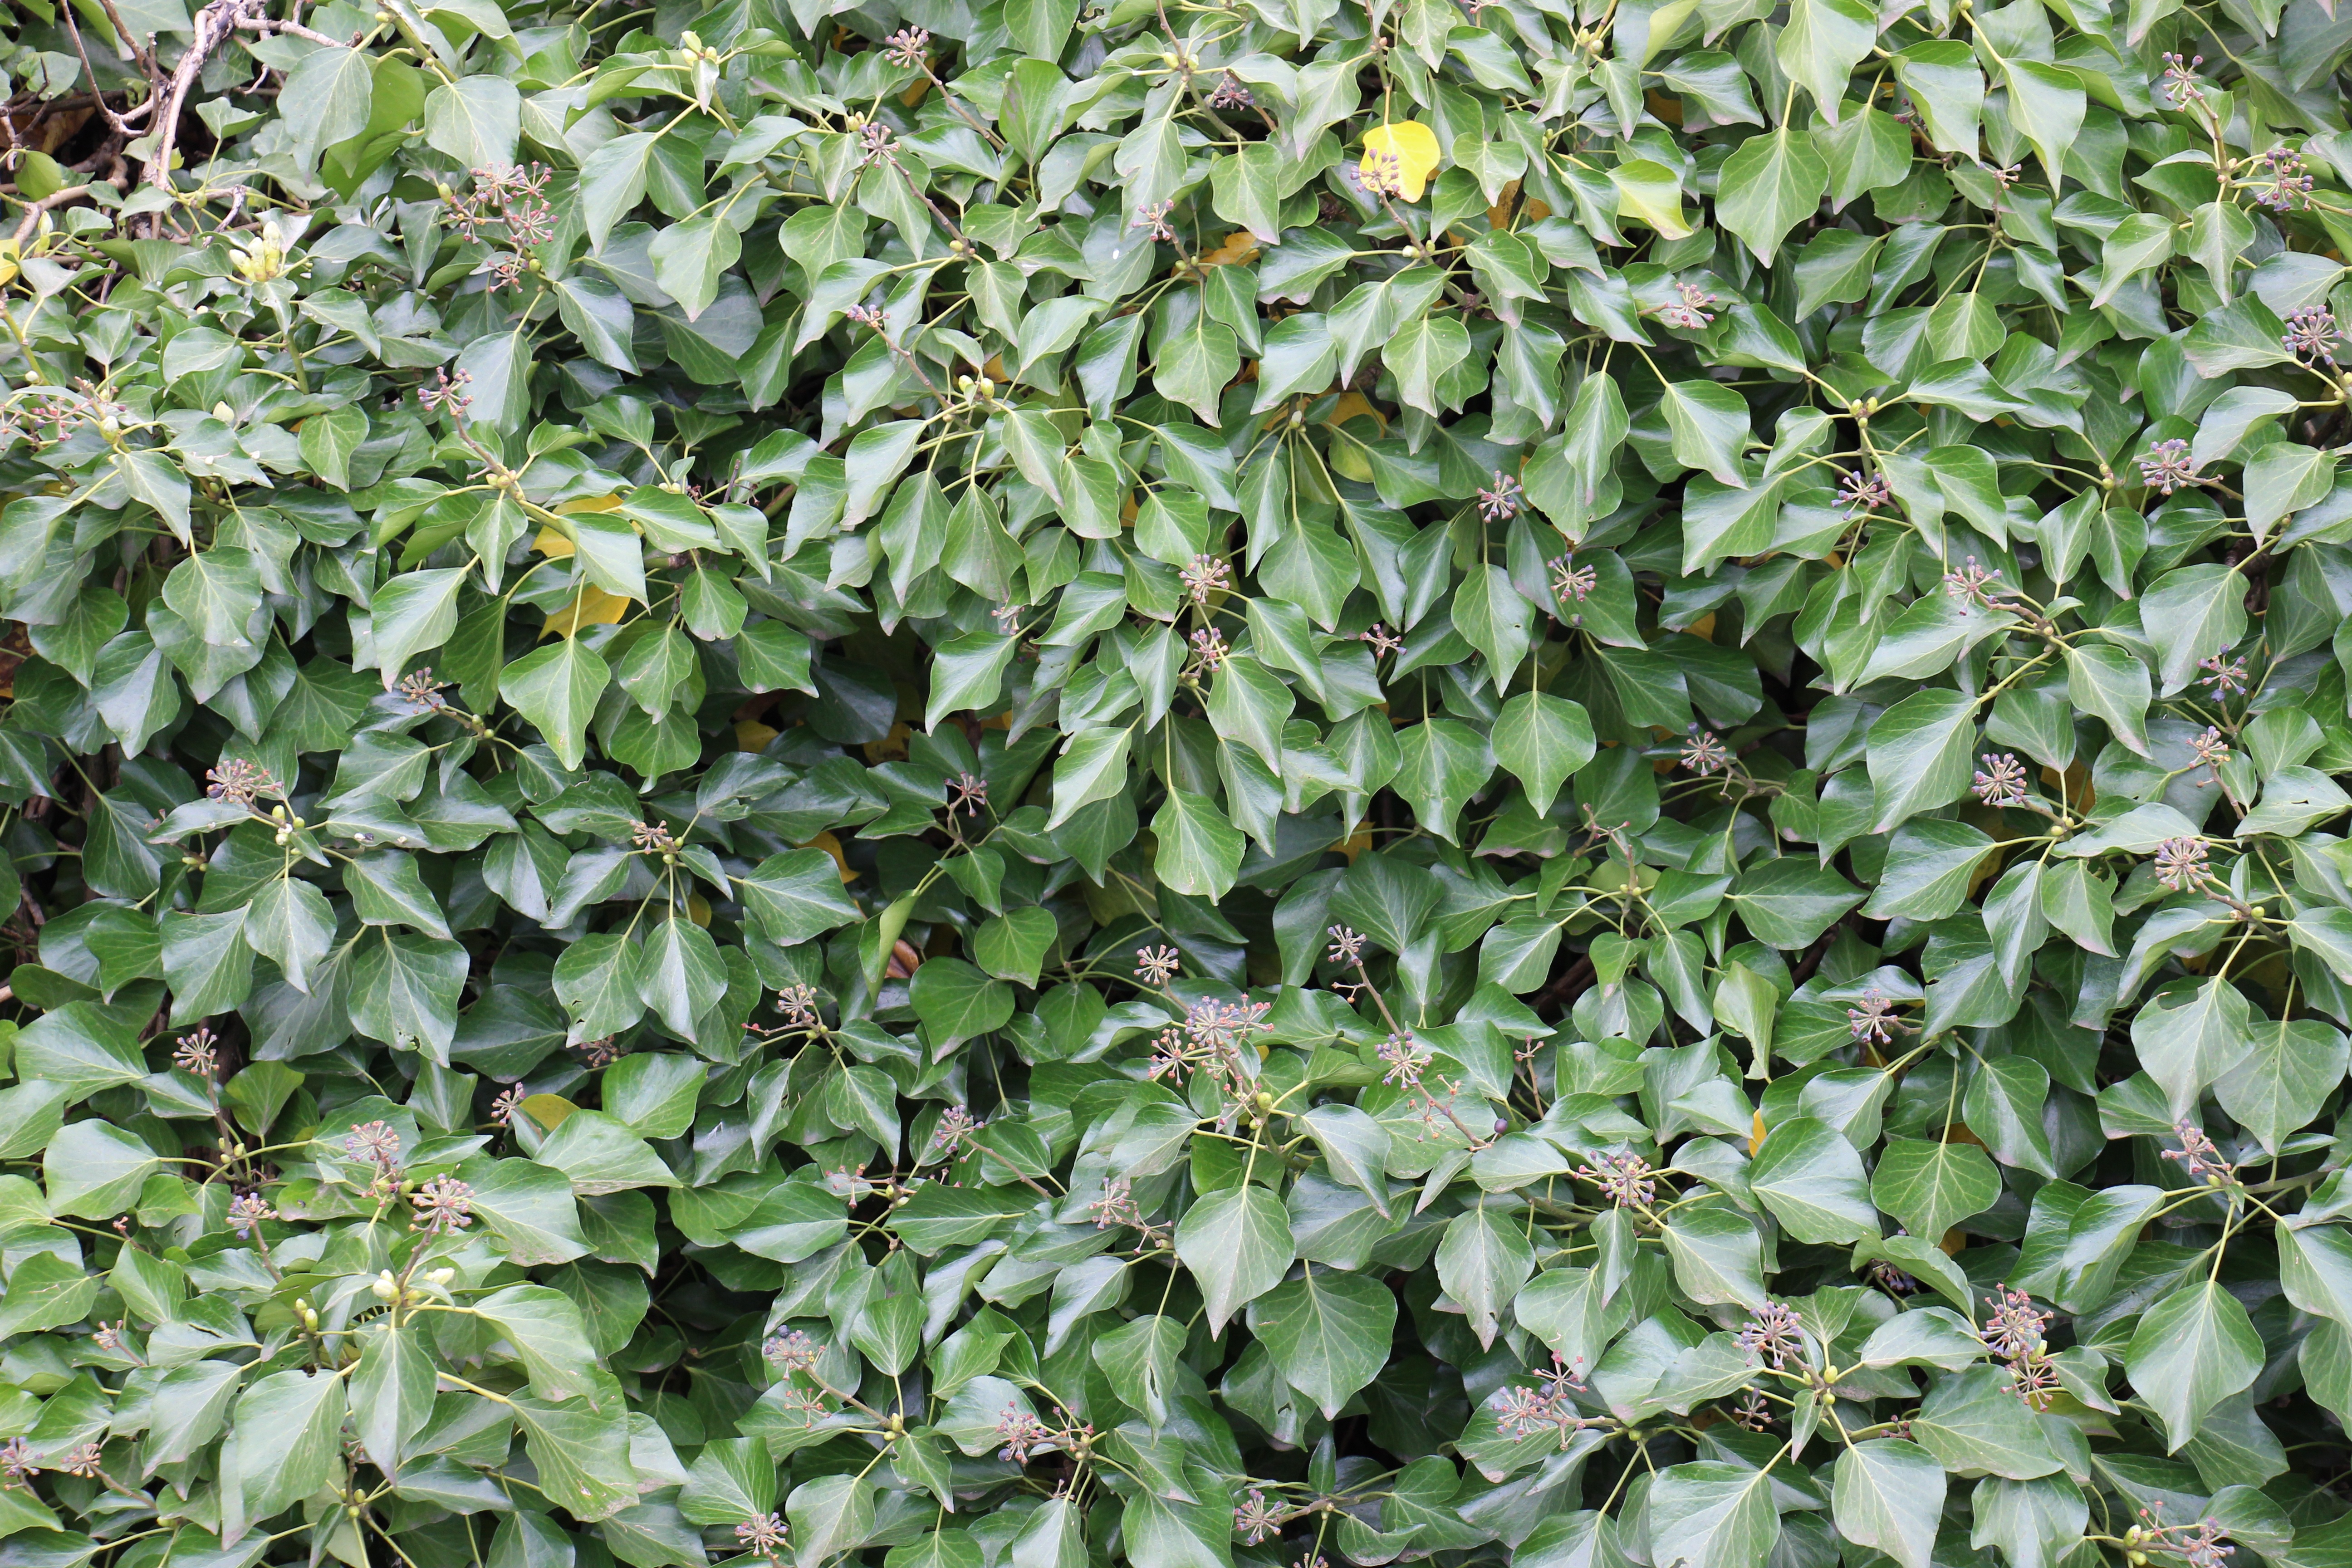
tree, plant, leaf, flower, green, produce, ivy, evergreen, botany, climber, garden, shrub, ranke, fouling, garden plant, jasmine, flowering plant, ivy leaves, efeuranke, woody plant, land plant